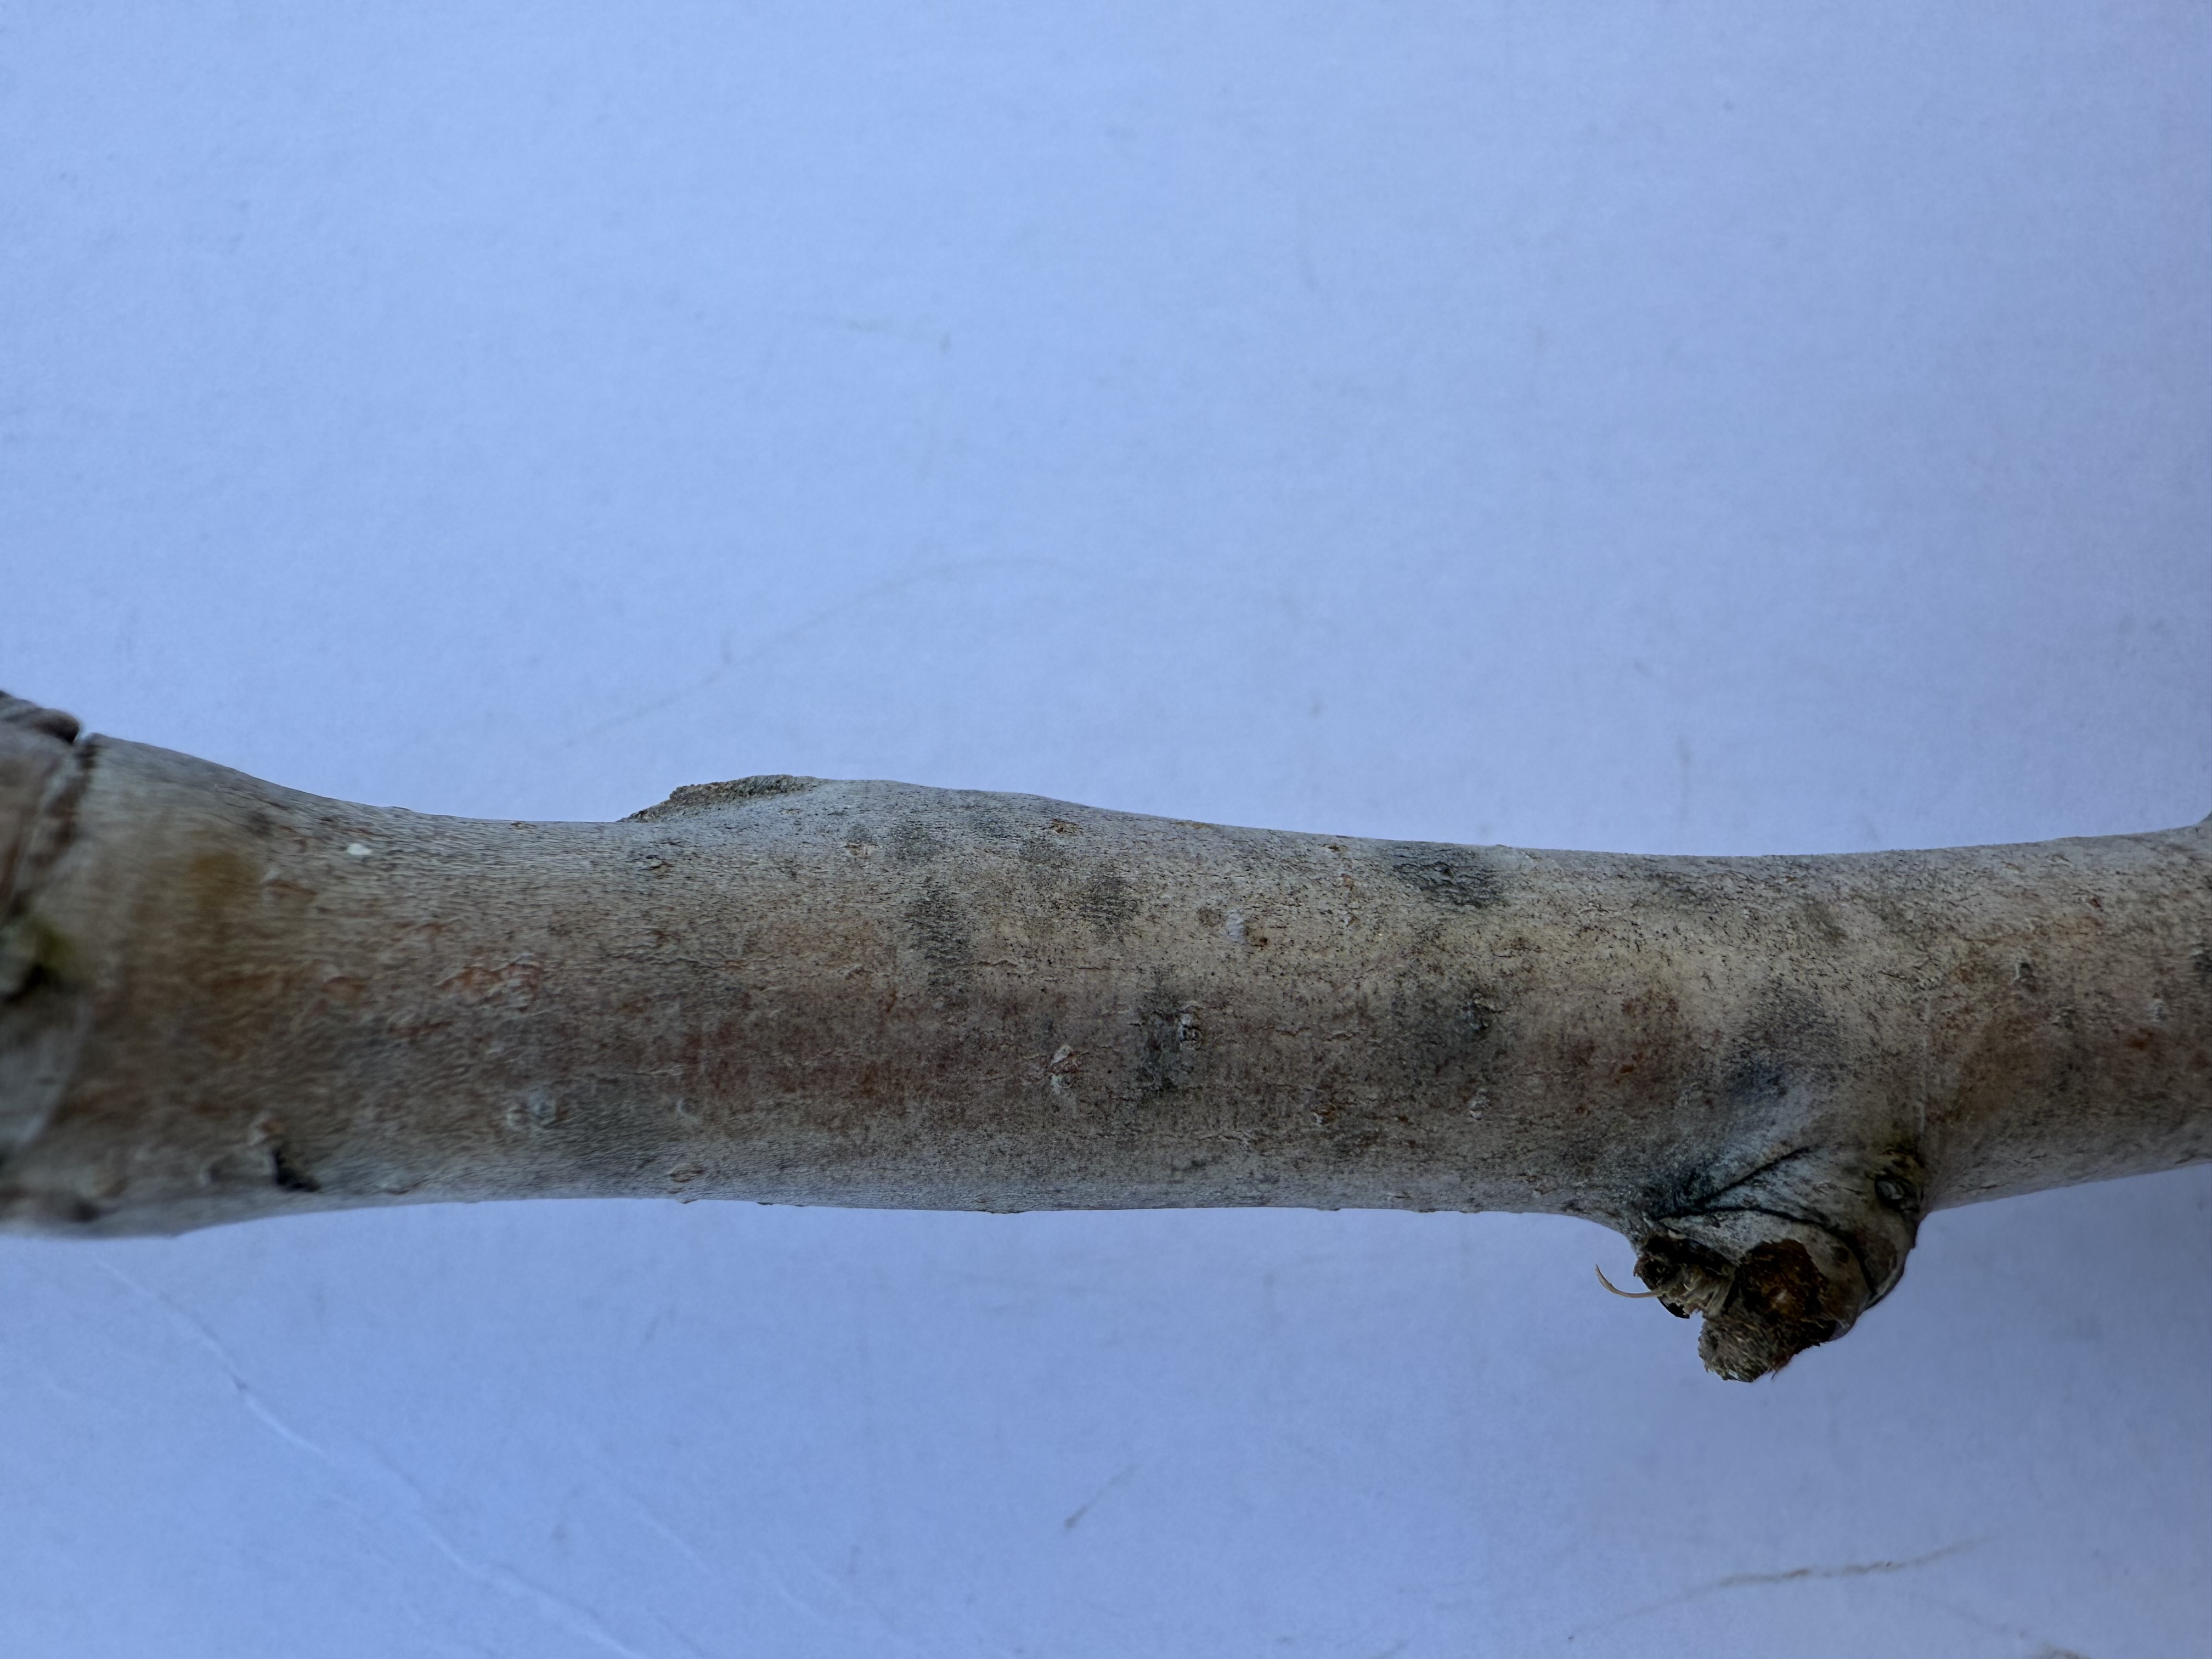
Variety: Kagizman Long Apple